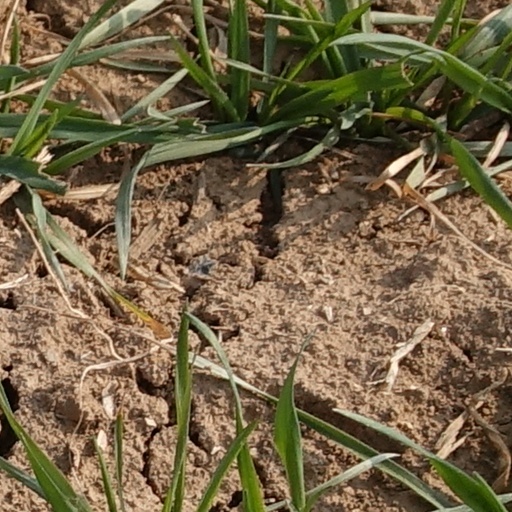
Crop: wheat